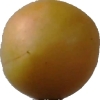
Label: cherry_wax